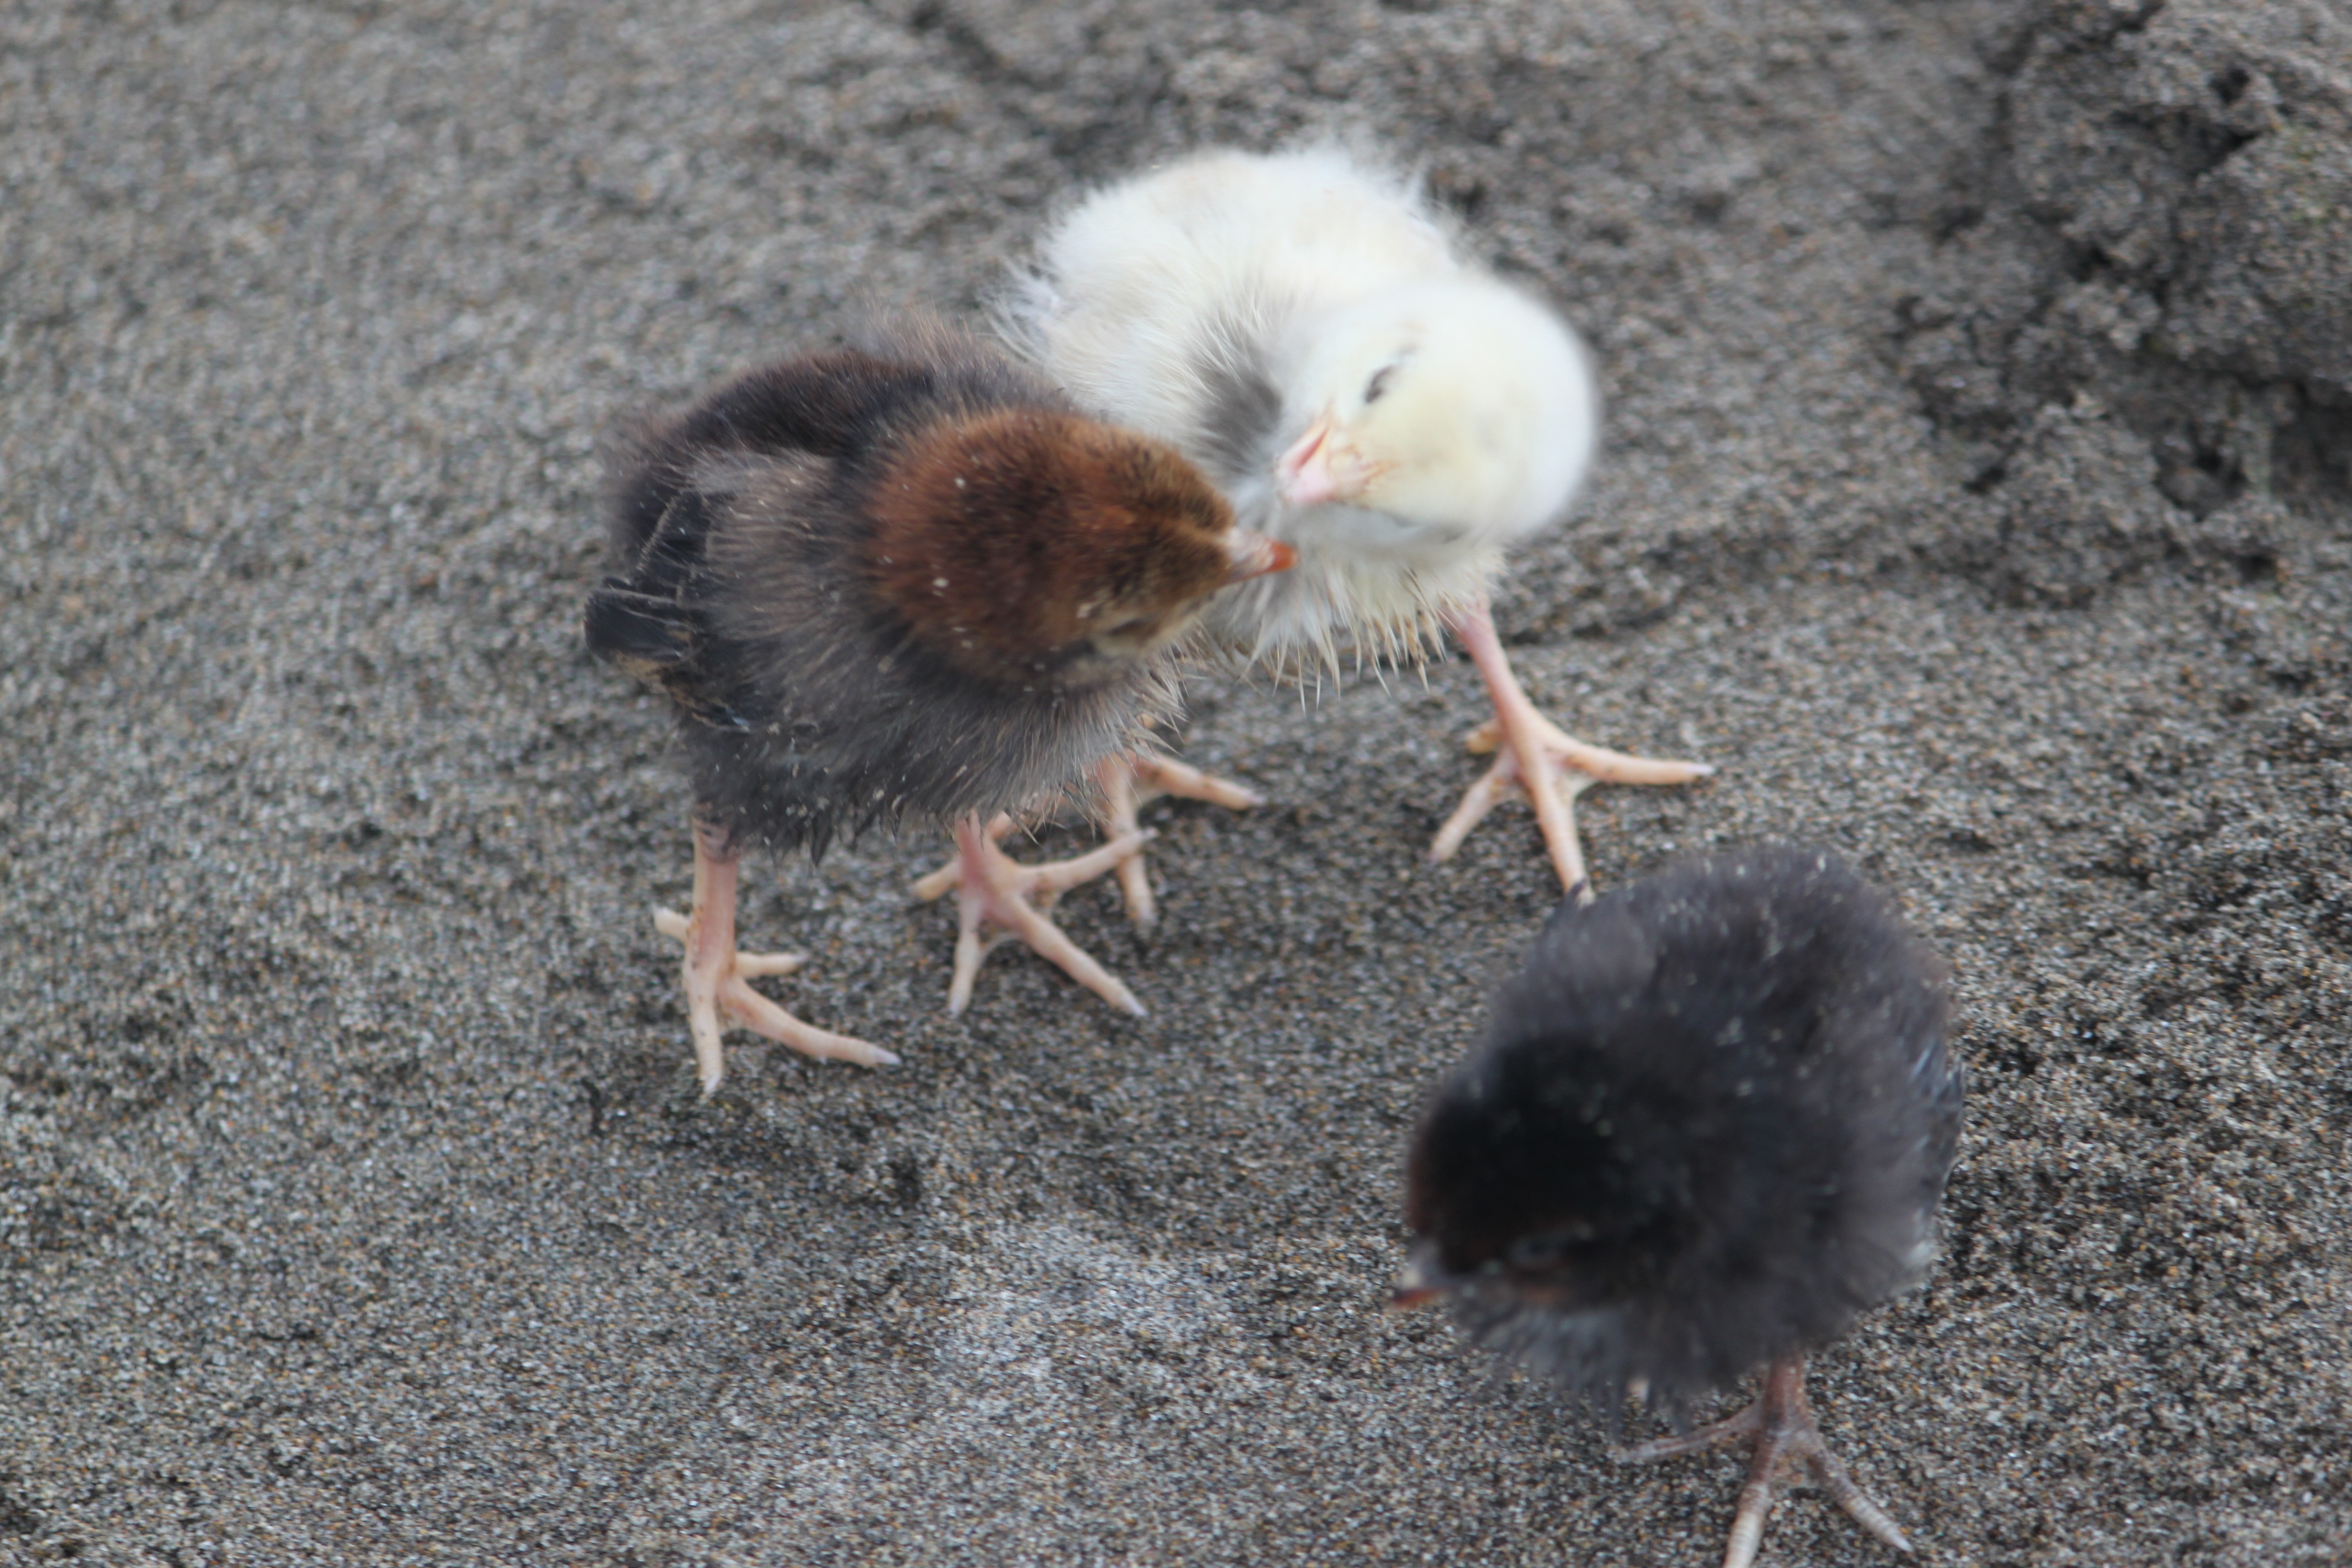
bird, wildlife, beak, chicken, fowl, fauna, duck, vertebrate, water bird